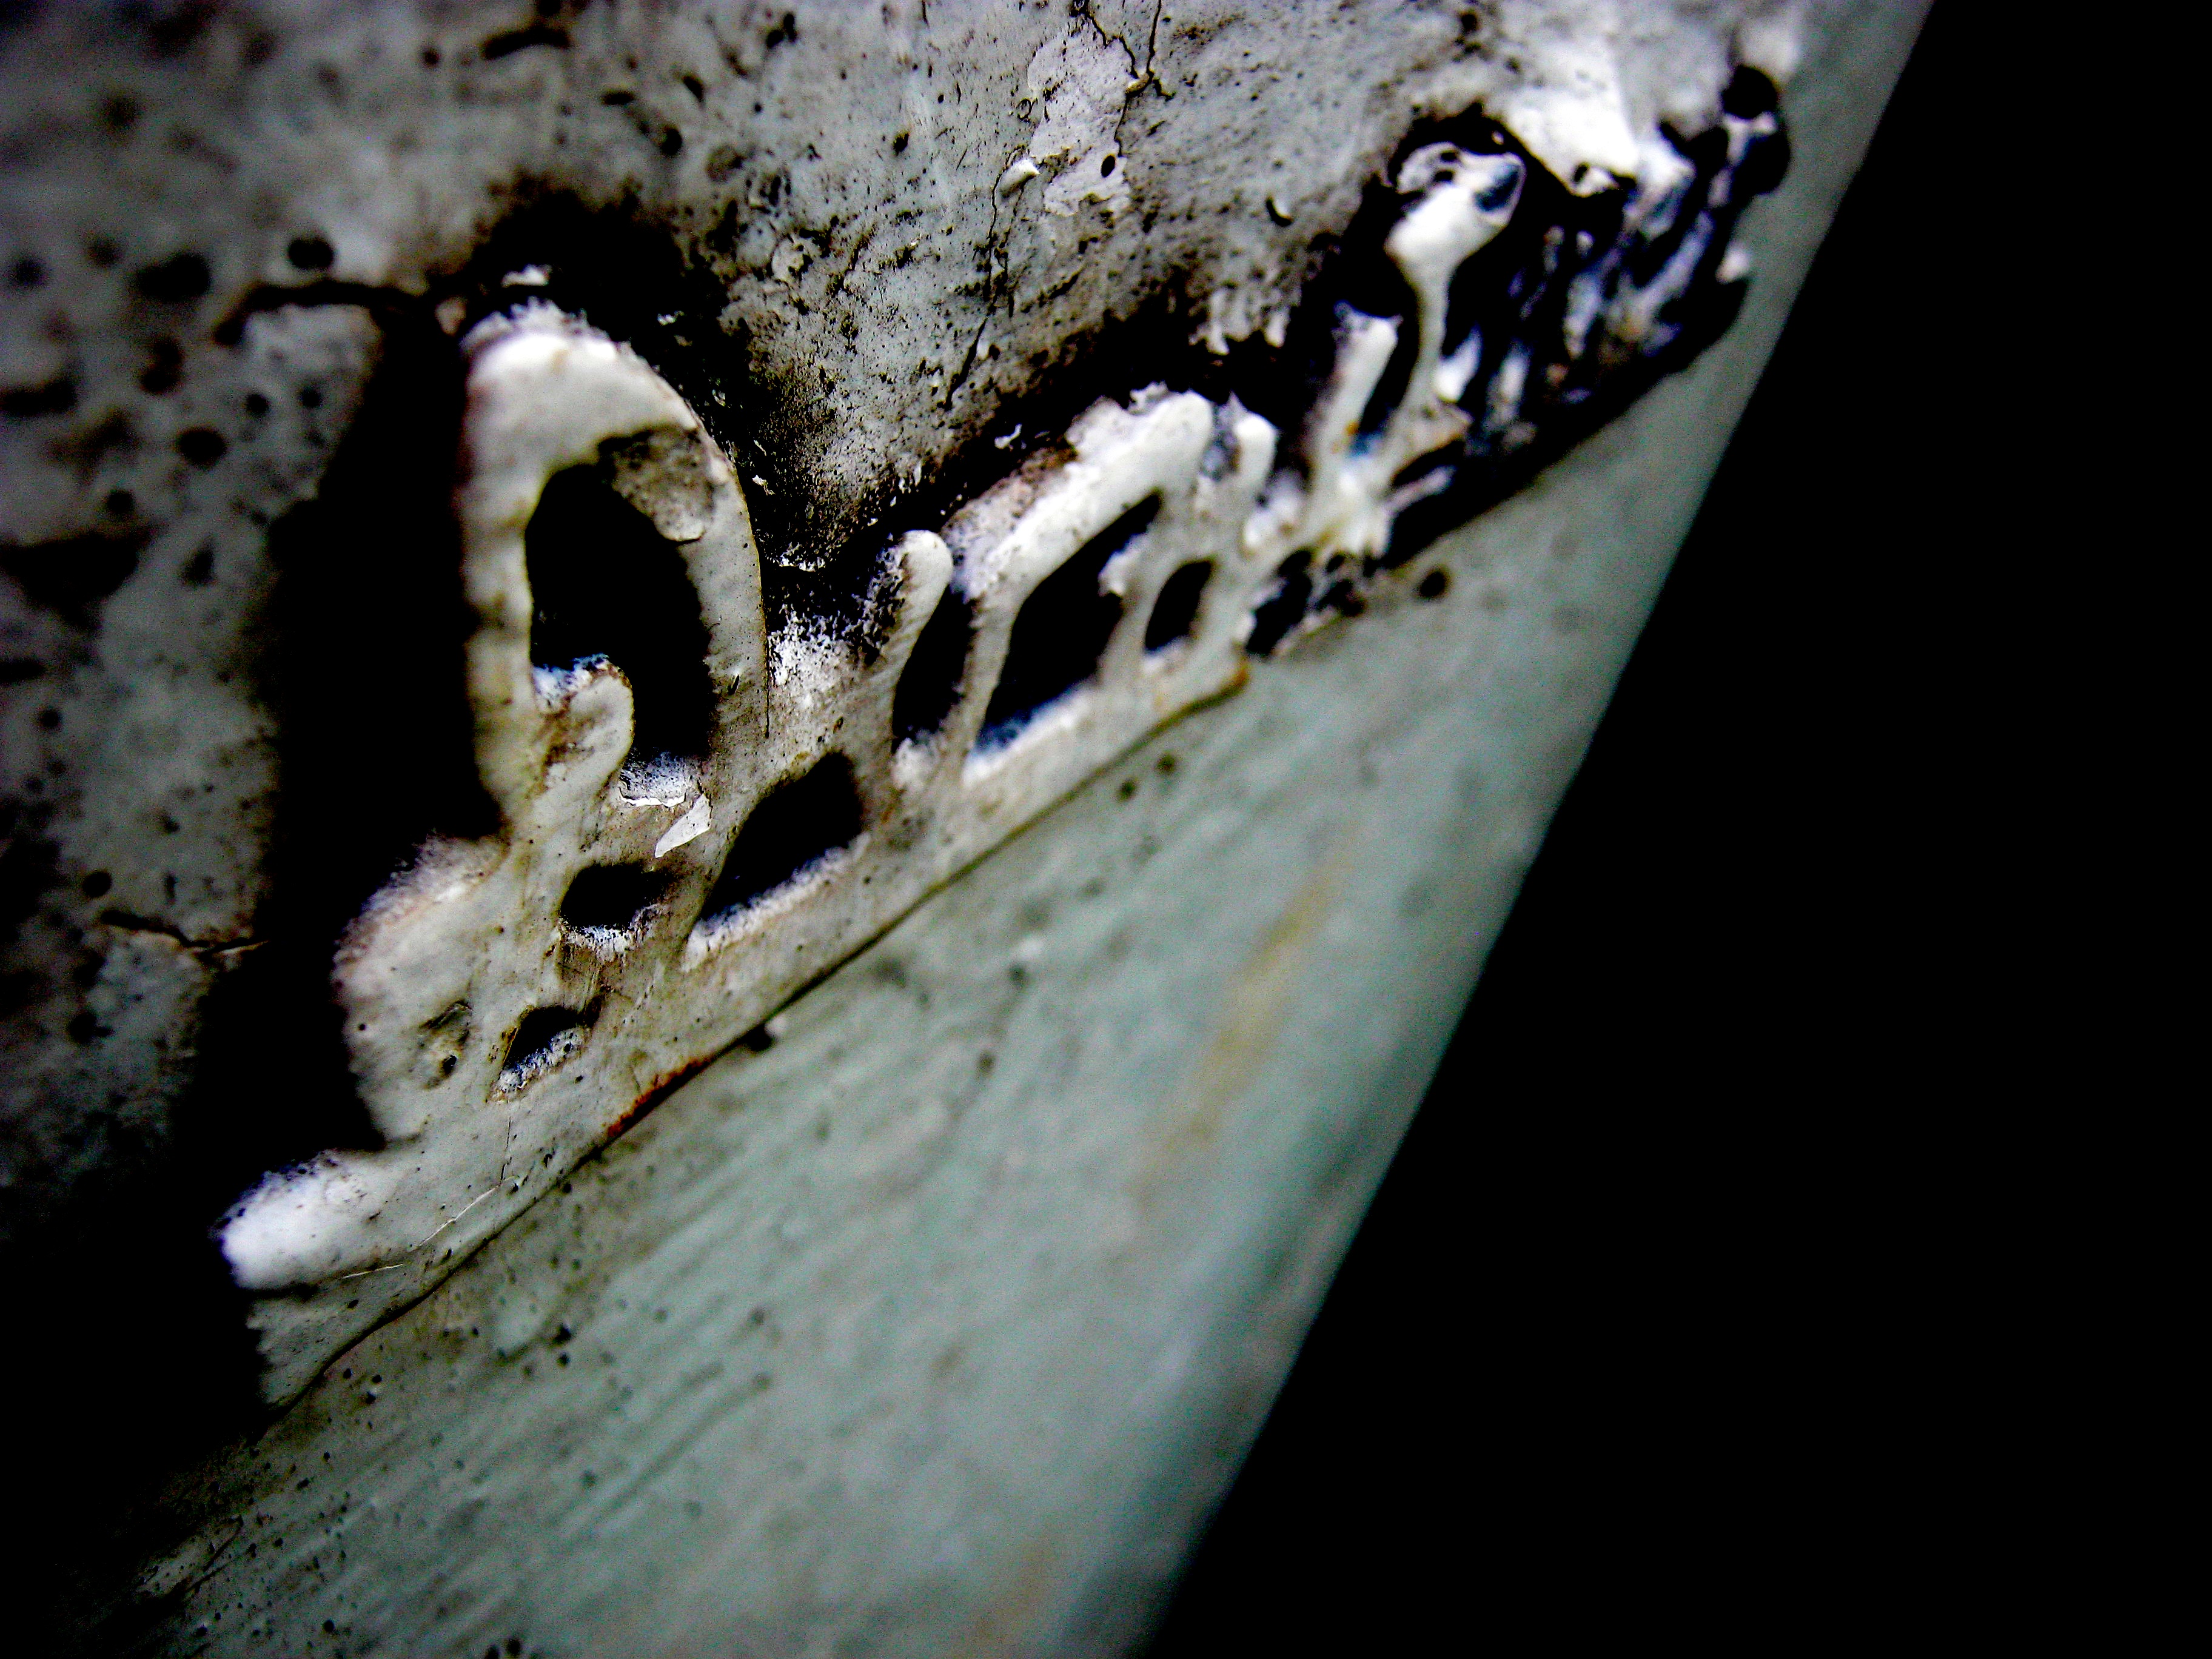
ice, close up, melting, macro photography